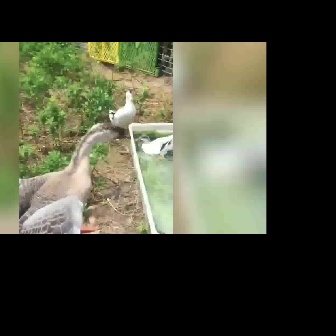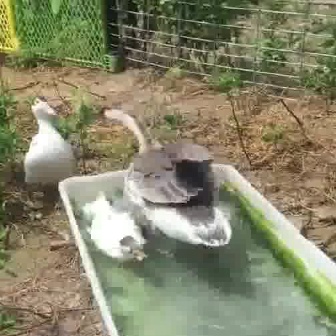
  Please identify the target specified by the bounding box [19,122,130,233] in the first image and locate it in the second image. Return the coordinates in [x_min,y_min,x_max,y_max] format.
Answer: [90,105,231,246]